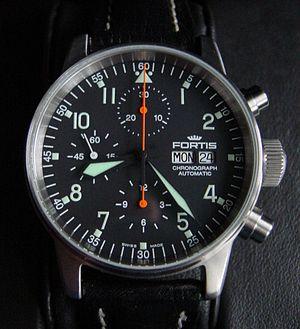
Le chronographe est un instrument de mesure du temps entre deux événements. Dans l’acception moderne du terme, un chronographe est une montre équipée d’au moins une aiguille indépendante que l’on peut démarrer, stopper et remettre à zéro, en vue de mesurer un intervalle de temps.